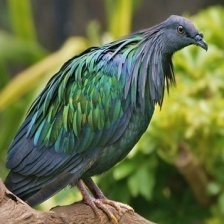
Species: NICOBAR PIGEON
Scientific name: CALOENAS NICOBARICA